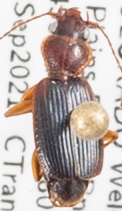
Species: Cymindis planipennis
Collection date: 2021-09-15
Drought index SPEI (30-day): -0.83
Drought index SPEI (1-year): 0.142
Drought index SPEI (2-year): -0.71